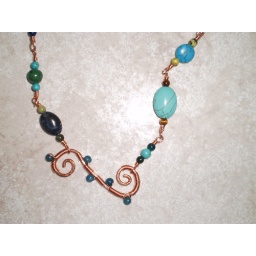
Made this necklace in Italy whilst sitting on a beach in the lovely sunshine :)